429th Attack Squadron

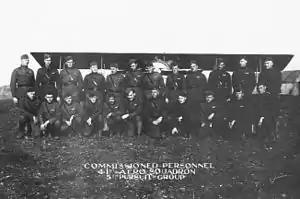
41st Aero Squadron formation-pilots, Lay-Saint-Remy Aerodrome, France, November 1919

The first predecessor of the squadron was established in June 1917 as the Air Service 41st Aero Squadron at Camp Kelly, Texas as part of the United States' mobilization after its entry into World War I. After several months of routine training and garrison duties, it deployed to Europe. The squadron trained with the Royal Flying Corps in Scotland from March to August 1918, then moved to France. and it became operationally ready as a pursuit squadron in the United States Second Army just as hostilities ceased in November 1918. It never saw action, but served with United States Third Army as part of the occupation forces, until May 1919. It returned to the United States in June 1919 and was demobilized in July.